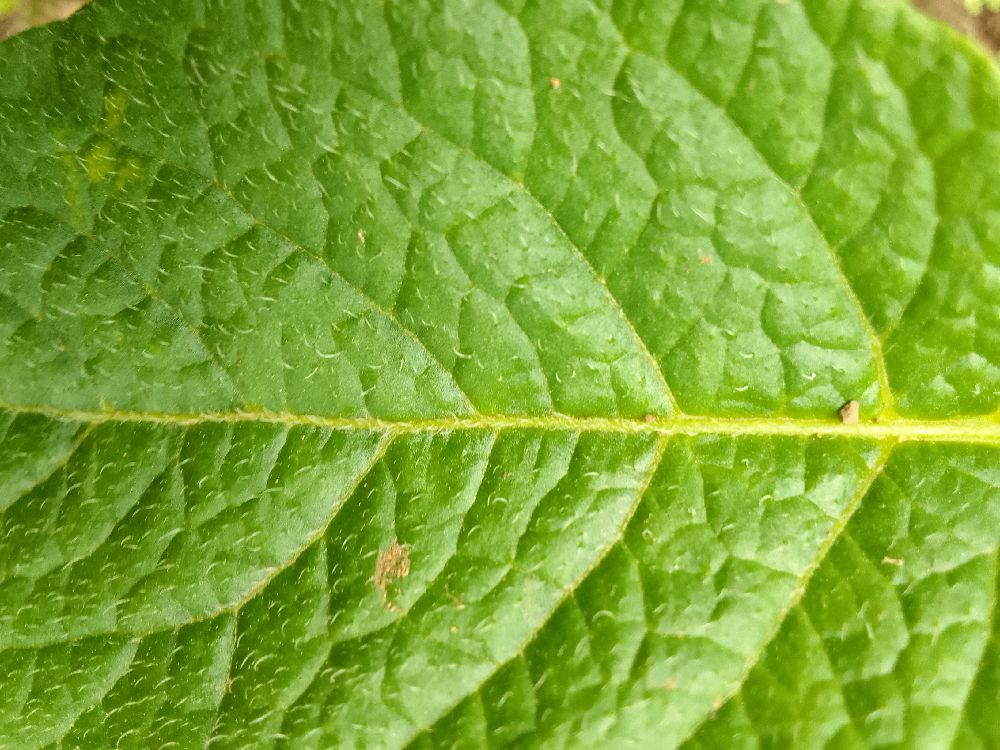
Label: Healthy